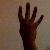
The image shows a hand gesture representing the number 4 in Indian Sign Language.